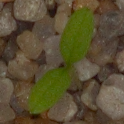
Label: common_chickweed